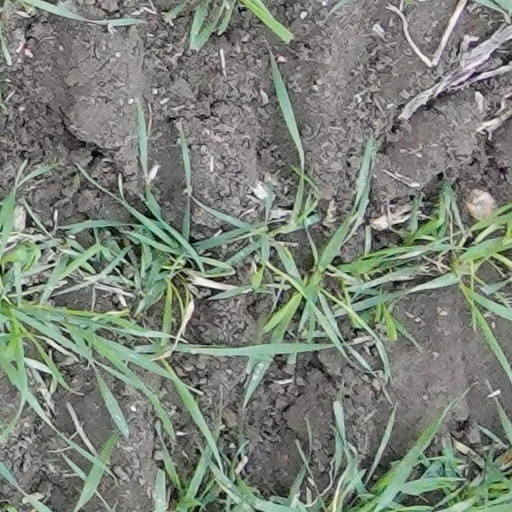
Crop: wheat